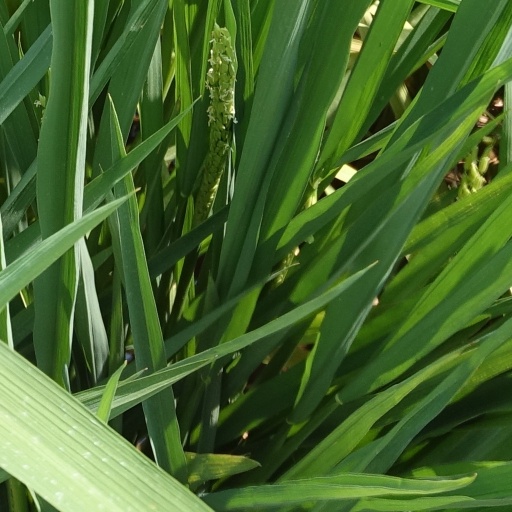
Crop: rice